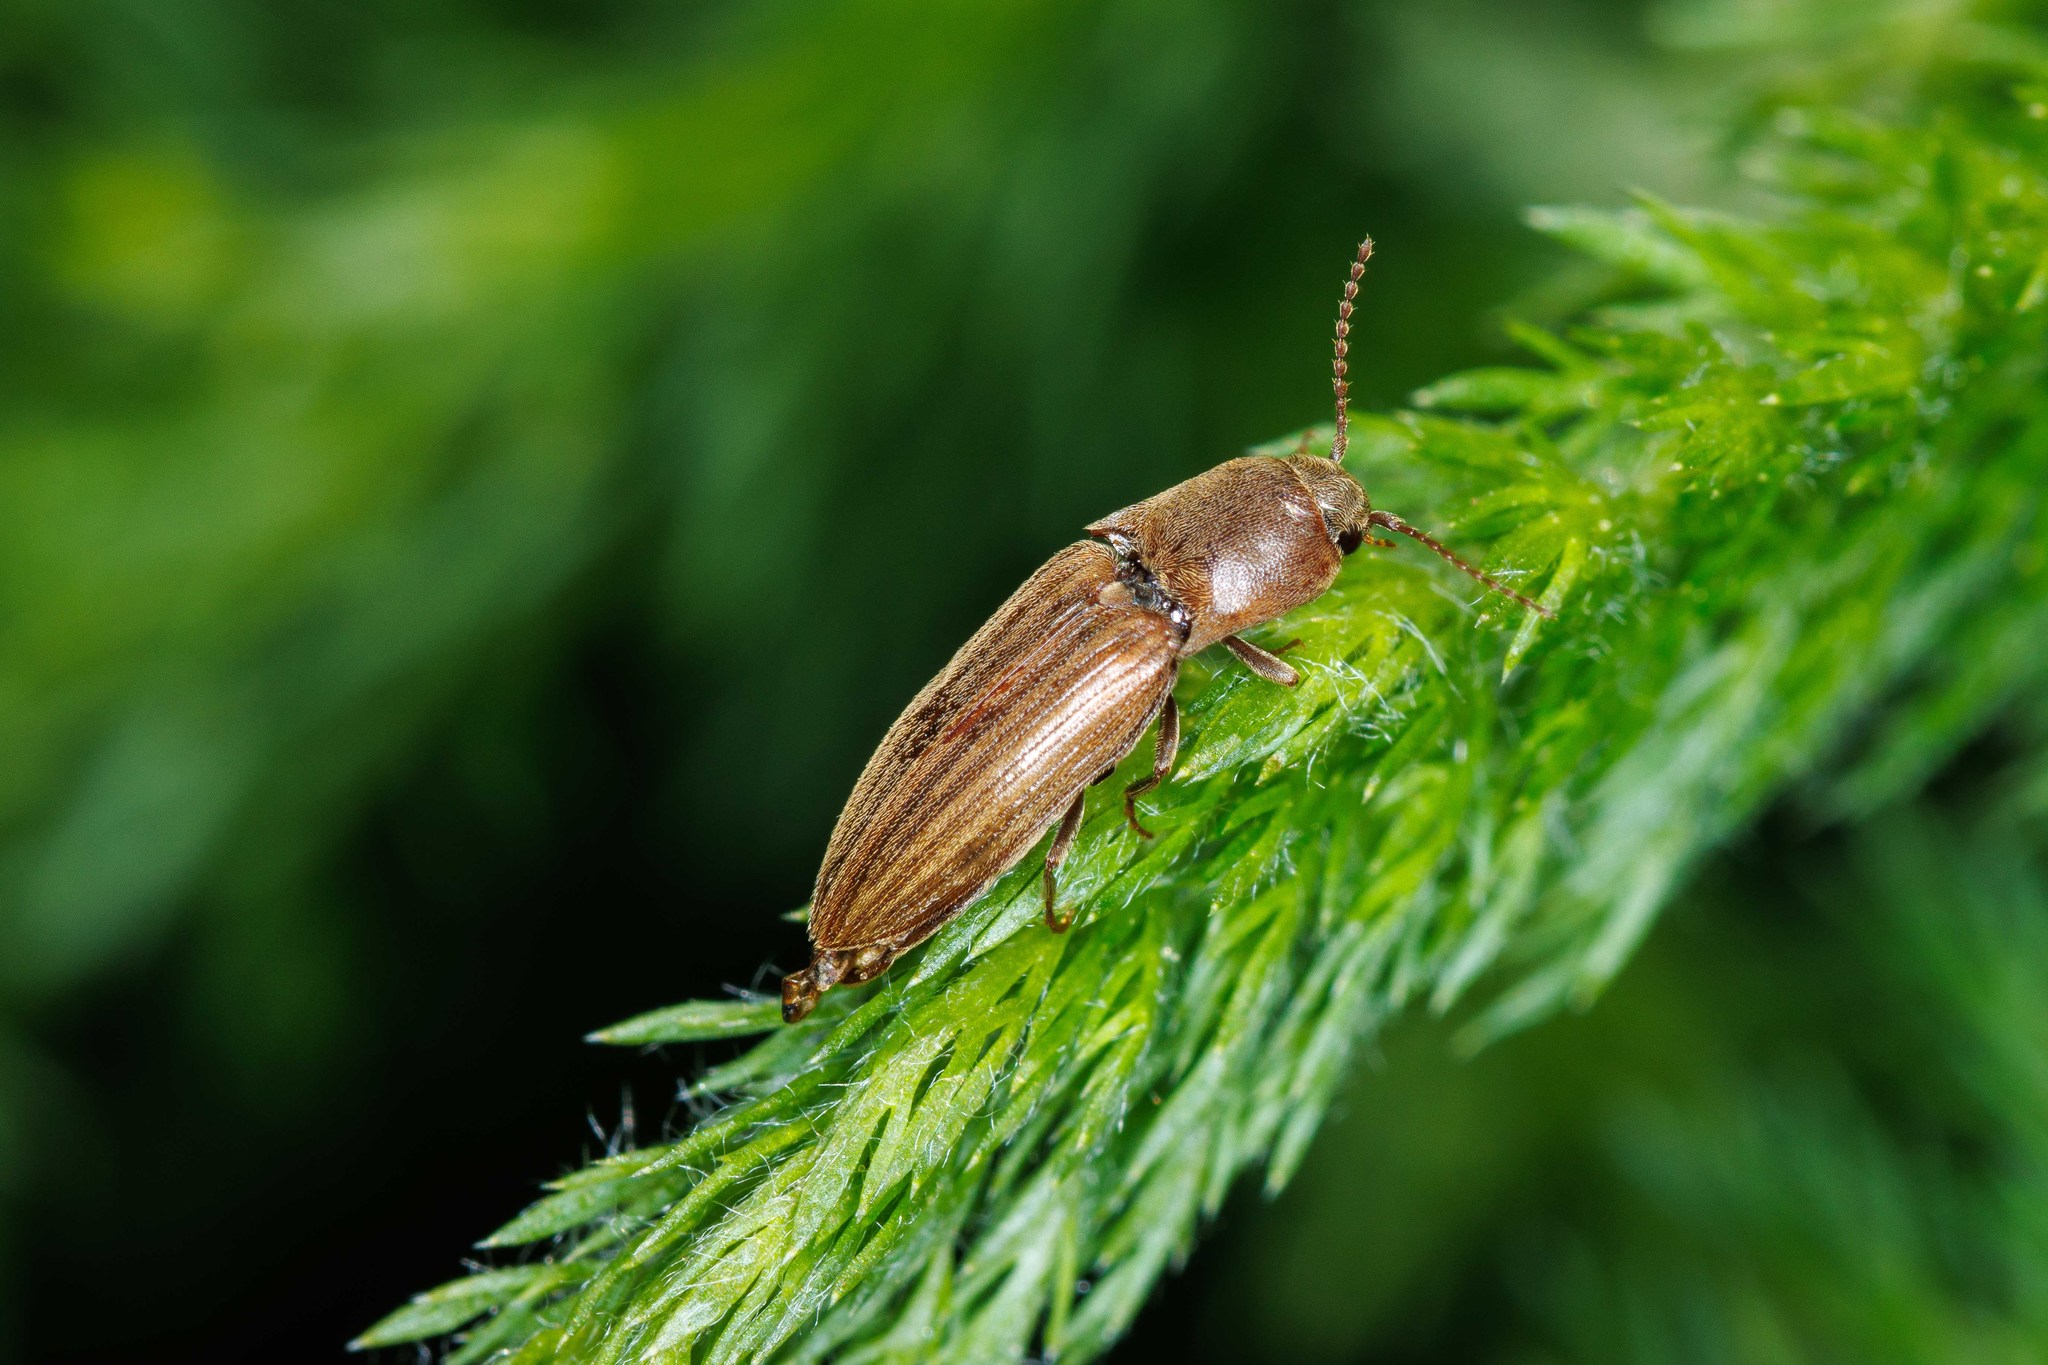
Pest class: clickbeetles_wireworms